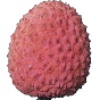
Label: lychee